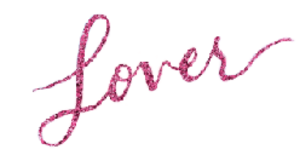
Lover est le septième album studio de l'auteure-compositrice-interprète Taylor Swift, sorti le 23 août 2019 sous le label Republic Records.